The Second Wedding Night

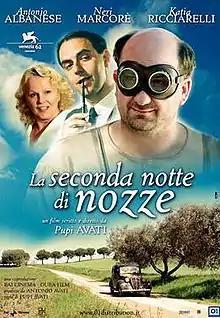

La seconda notte di nozze (internationally released as The Second Wedding Night) is an Italian comedy-drama film directed by Pupi Avati. It entered the 2005 Venice Film Festival. For this film Katia Ricciarelli won Nastro d'Argento for Best Actress.